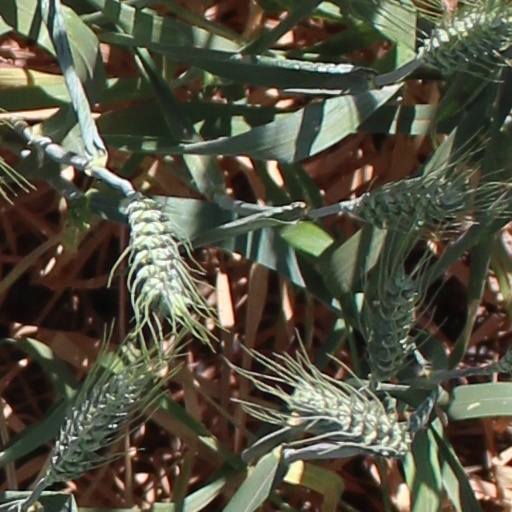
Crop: wheat